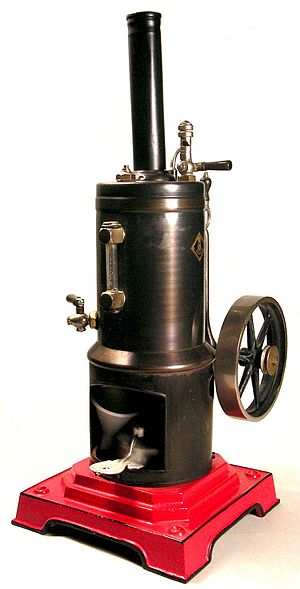
Märklin / Sønnerne overtager virksomheden
Dampmaskine fra Märklin fra 1915
Märklin er en tysk legetøjsfabrikant, i dag bedst kendt for modeltog.